Artemidoros Aniketos

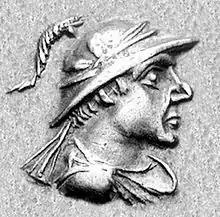
Portrait of Artemidoros

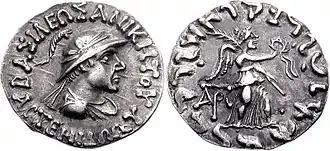
Silver coin of Artemidorus. With reverse showing winged goddess Nike. The Greek legend reads: ΒΑΣΙΛΕΩΣ ΑΝΙΚΗΤΟΥ ΑΡΤΕΜΙΔΩΡΟΥ, "Basileōs Anikētou Artemidōrou," "Of the Invincible King Artemidorus"

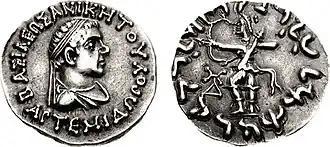
Silver coin of Artemidorus, wearing a diadem. With reverse showing goddess Artemis firing a curved bow. The Greek legend reads: ΒΑΣΙΛΕΩΣ ΑΝΙΚΗΤΟΥ ΑΡΤΕΜΙΔΩΡΟΥ, "Basileōs Anikētou Artemidōrou," "Of the Invincible King Artemidorus".

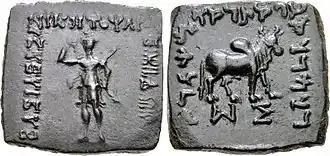
Artemidorus pedigree coin as son of Indo-Scythian ruler Maues. Obv. ΒΑΣΙΛΕΩΣ ΑΝΙΚΗΤΟΥ ΑΡΤΕΜΙΟΡΟΥ (Invincible King Artemidorus). Rev. "Rajadirajasa Maasaputasa ca Artemidorasa" "Artemidorus, son of King of Kings Maues" or alternatively "King of kings Maues, and the son of Artemidorus".

Artemidorus Anicetus (Greek: , "Artemídо̄ros ho Aníkētos," meaning "Artemidorus the Invincible") was a king who ruled in the area of Gandhara and Pushkalavati in modern northern Pakistan and Afghanistan.